Coburn Mountain (Maine)

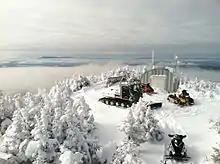
View of the Coburn Mountain Summit in winter.

At 3,717 feet above sea level, the summit of Coburn Mountain is the highest groomed snowmobile trail in the state. Currently, the club responsible for the trail's upkeep and maintenance is the Coburn Summit Riders. The trail to the summit is 2 miles long, climbing 2,500 feet. The trail is divided into two sections with a spot to turn around in between. The first section to the radio repeater tower is groomed regularly and easily doable by any rider. The final one mile from the repeater tower to the top is recommended only for experienced snowmobilers. It is a narrow, winding, steep trail which is groomed only when conditions allow. An abandoned fire tower remains on the summit providing clear 360 degree views of the area to adventurous hikers and snowmobilers.